Leigh Veidman

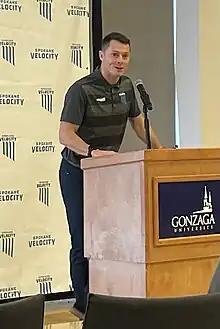
Veidman with Spokane Velocity in 2023

Leigh Veidman (born 9 June 1988) is an English professional football coach and former player who is the head coach of USL League One club Spokane Velocity.